Kirala Kelle wetlands

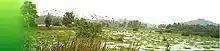

The Kirila Kelle Wetlands are the focus for a sustainable Environmental Conservation Community Development program. This is being developed through Ecotourism and community development, by way of a provincial integrated development strategy, that is managed and implemented by the community for the community.